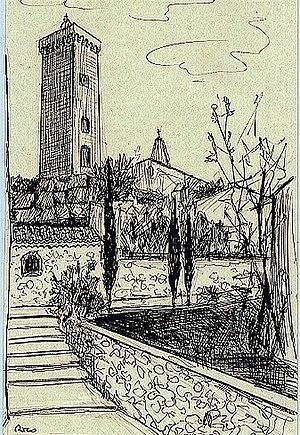
La tour, l'église et le poulailler à Saint-Martin-de-Bromes, dessin à la plume par Enrico Campagnola.
Enrico Campagnola est un sculpteur devenu peintre. Il est né le 1ᵉʳ août 1911, de parents vénitiens et est mort le 27 mars 1984 à Besançon.